May Revolution

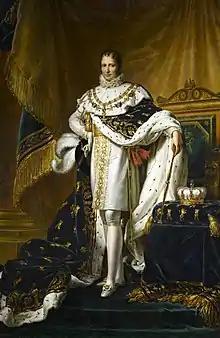
The rule of Joseph Bonaparte as King of Spain was resisted by Spaniards, and cast doubts on the legitimacy of the Spanish viceroys

The U.S. declaration of independence from Great Britain in 1776 led criollos (Spanish peoples born in the Americas) to believe that revolution and independence from Spain were feasible. Between 1775 and 1783, the American patriots of the Thirteen Colonies waged a war against both the local loyalists and the Kingdom of Great Britain, eventually establishing a republican government in the place of a constitutional monarchy. The fact that Spain had aided the colonies during their war with Britain weakened the idea that it would be a crime to end one's allegiance to the parent state.